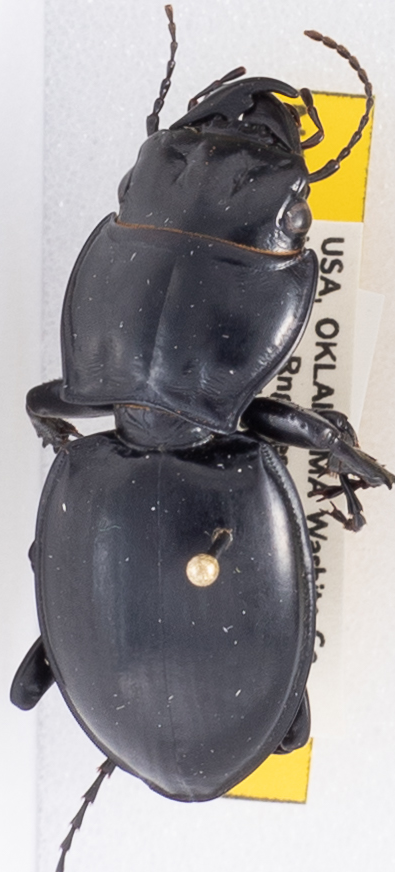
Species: Pasimachus californicus
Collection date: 2019-10-16
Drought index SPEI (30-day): -0.524
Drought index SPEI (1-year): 1.28
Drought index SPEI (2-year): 0.8